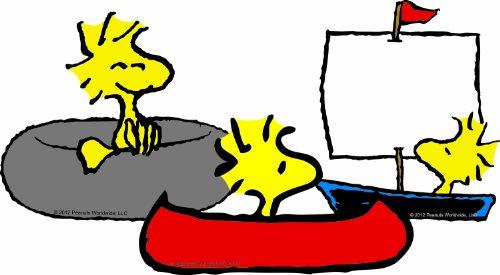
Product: Eureka Peanuts Summer Fun Paper Cut Outs
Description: Officially licensed Peanuts characters make learning fun.
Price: $4.39
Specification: ASIN:B00AKAZMHQ|ShippingWeight:3.2ounces(Viewshippingratesandpolicies)|DomesticShipping:ItemcanbeshippedwithinU.S.|InternationalShipping:ThisitemcanbeshippedtoselectcountriesoutsideoftheU.S.LearnMore|DateFirstAvailable:December5,2012